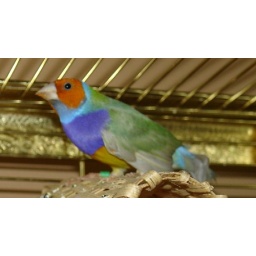
Ariel is a dilute back, orange head, purple chest male. He also has a red line under his chest.